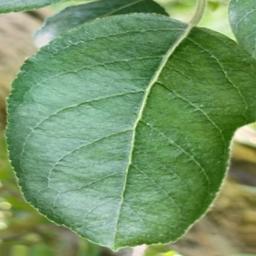
Label: Healthy